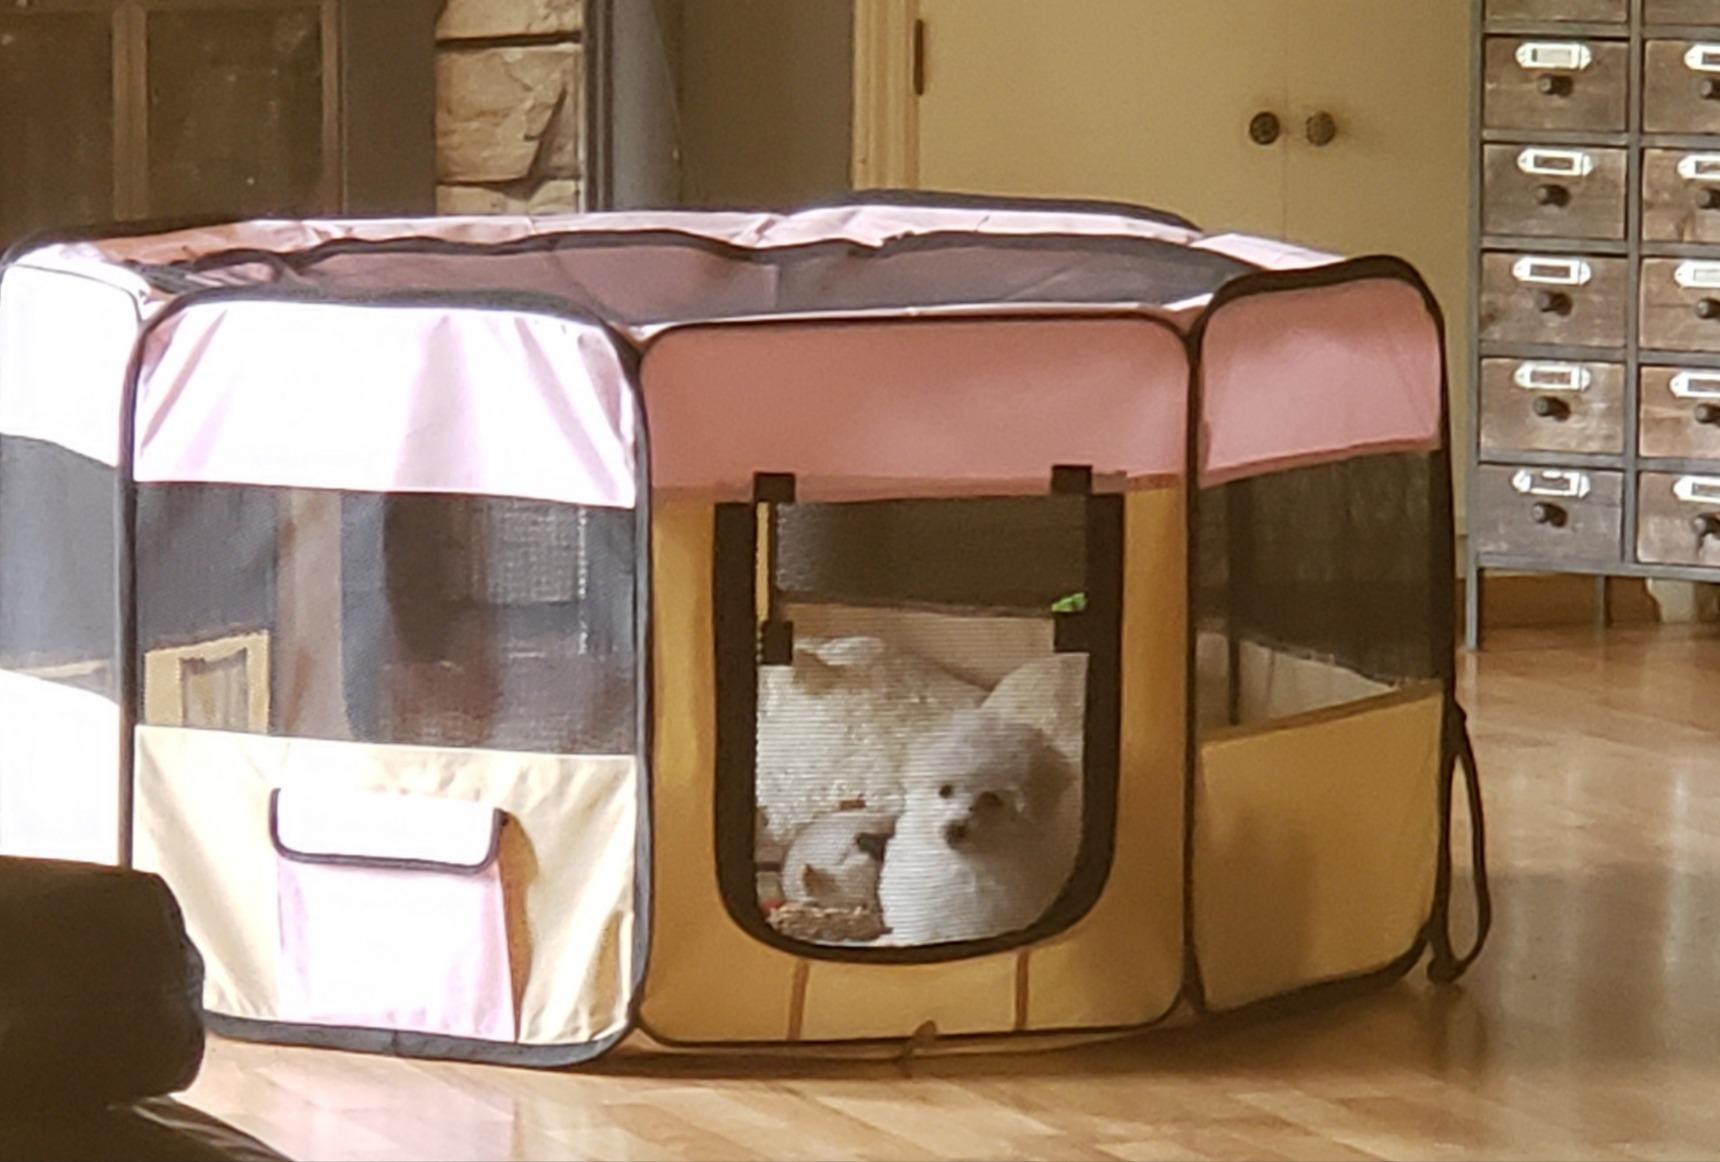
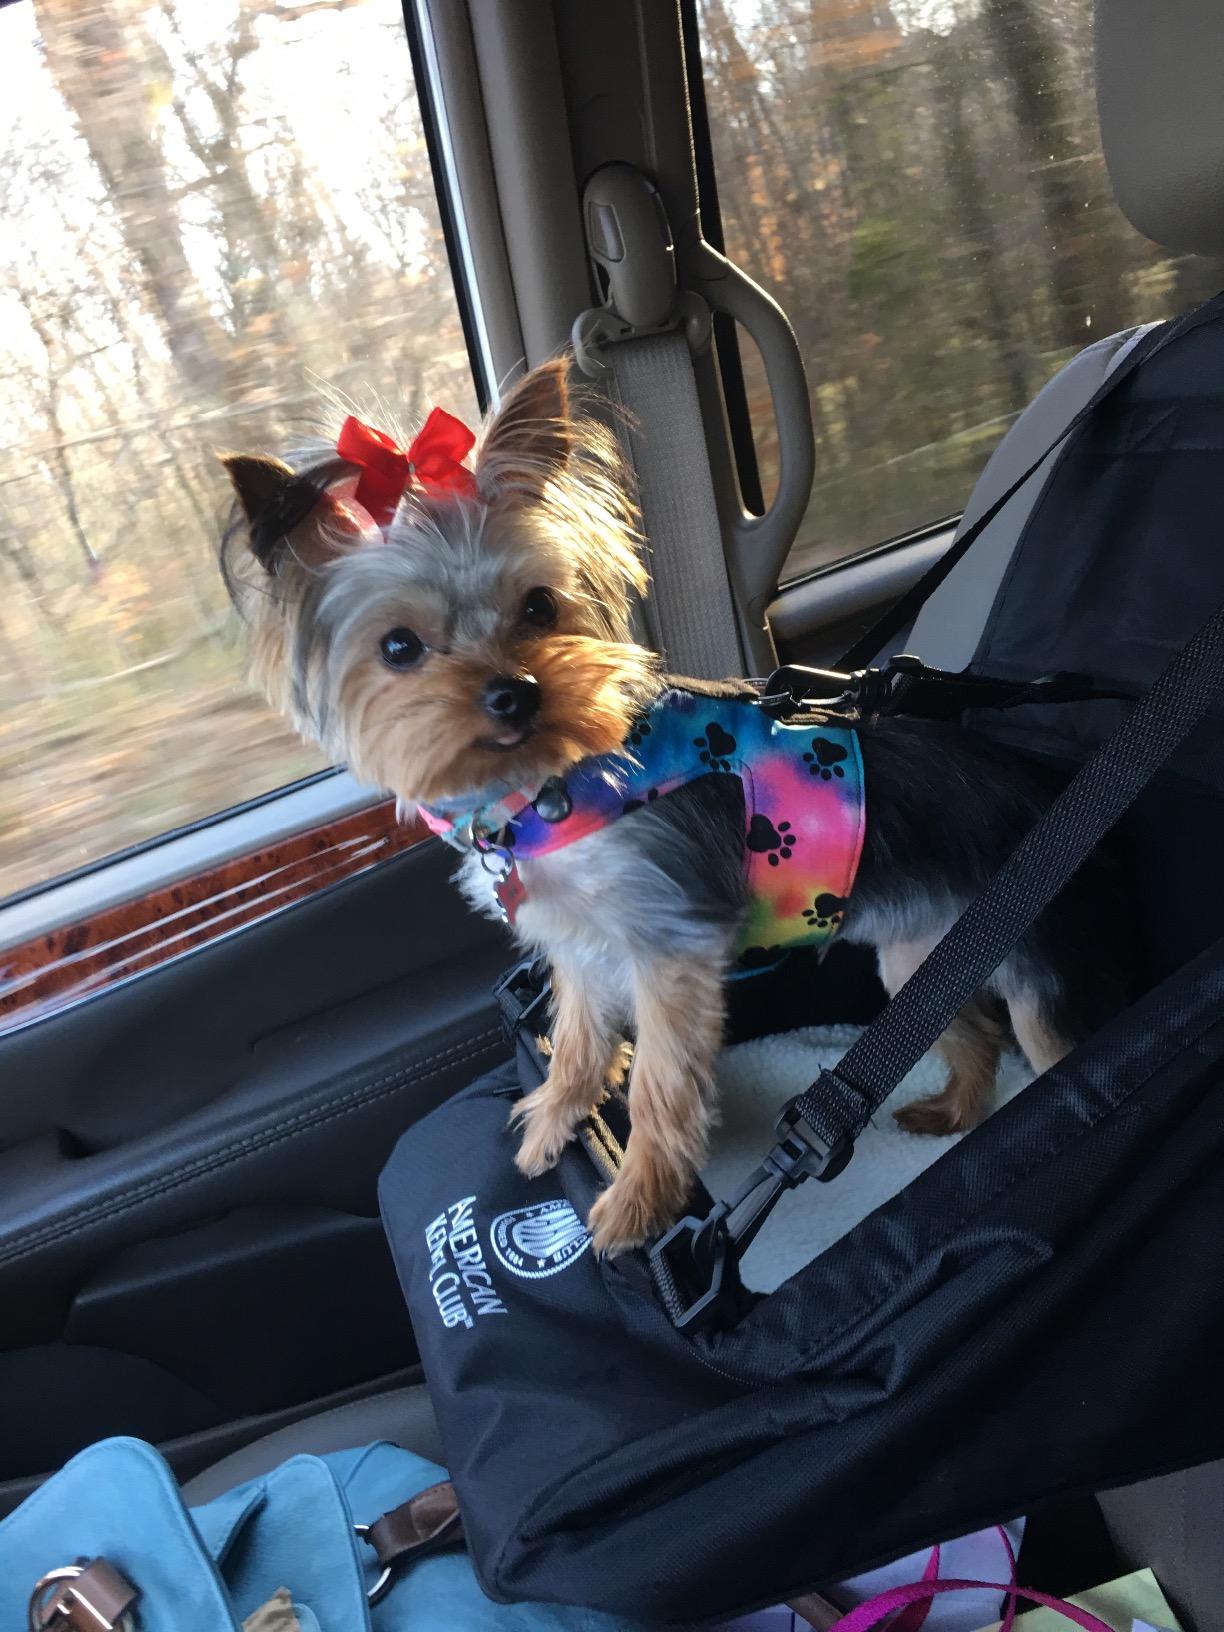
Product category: items_kennel
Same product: no